Ashgrove State School

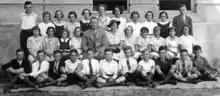
Children at Ashgrove State School, 11 February 1938

Depression-era brick school buildings form a recognisable and important type. Most were designed in a classical idiom to project the sense of stability and optimism which the government sought to convey through the architecture of its public buildings. Frequently, they were two storeys above an open undercroft and built to accommodate up to 1,000 students. They adopted a symmetrical plan form and often exhibited a prominent central entry. The plan arrangement was similar to that of timber buildings, being only one classroom deep, accessed by a long straight verandah or corridor. Due to their long plan forms of multiple wings, they could be built in stages if necessary; resulting in some complete designs never being realised. Classrooms were commonly divided by folding timber partitions and the undercroft was used as covered play space, storage, ablutions and other functions.